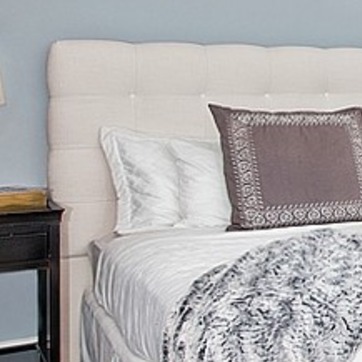
Material: fabric